Gathering of Israel

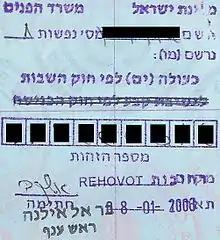
A stamp in a passport issuing the holder Israeli citizenship based on the Law of Return

The "Law of Return" (Hebrew: חוק השבות, "Hok ha-shvut"), a law passed in 1950 in memory of the Holocaust, allows every Jew the right to make "Aliyah" to the State of Israel and to receive a certificate of "Aliyah", which grants the certificate holder an Israeli Citizenship immediately. This stems from Israel's identity as the Jewish State, which is connected to the idea of the gathering of Israel.